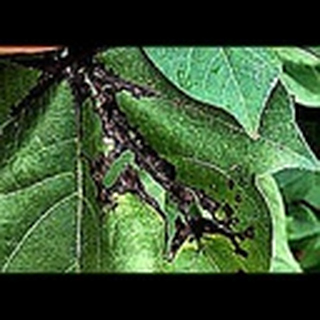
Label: cotton_bacterial_blight